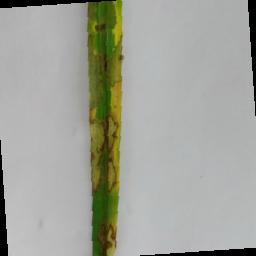
Label: Rice___Brown_Spot